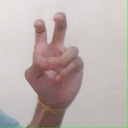
अक्षर: ई